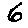
Label: 6